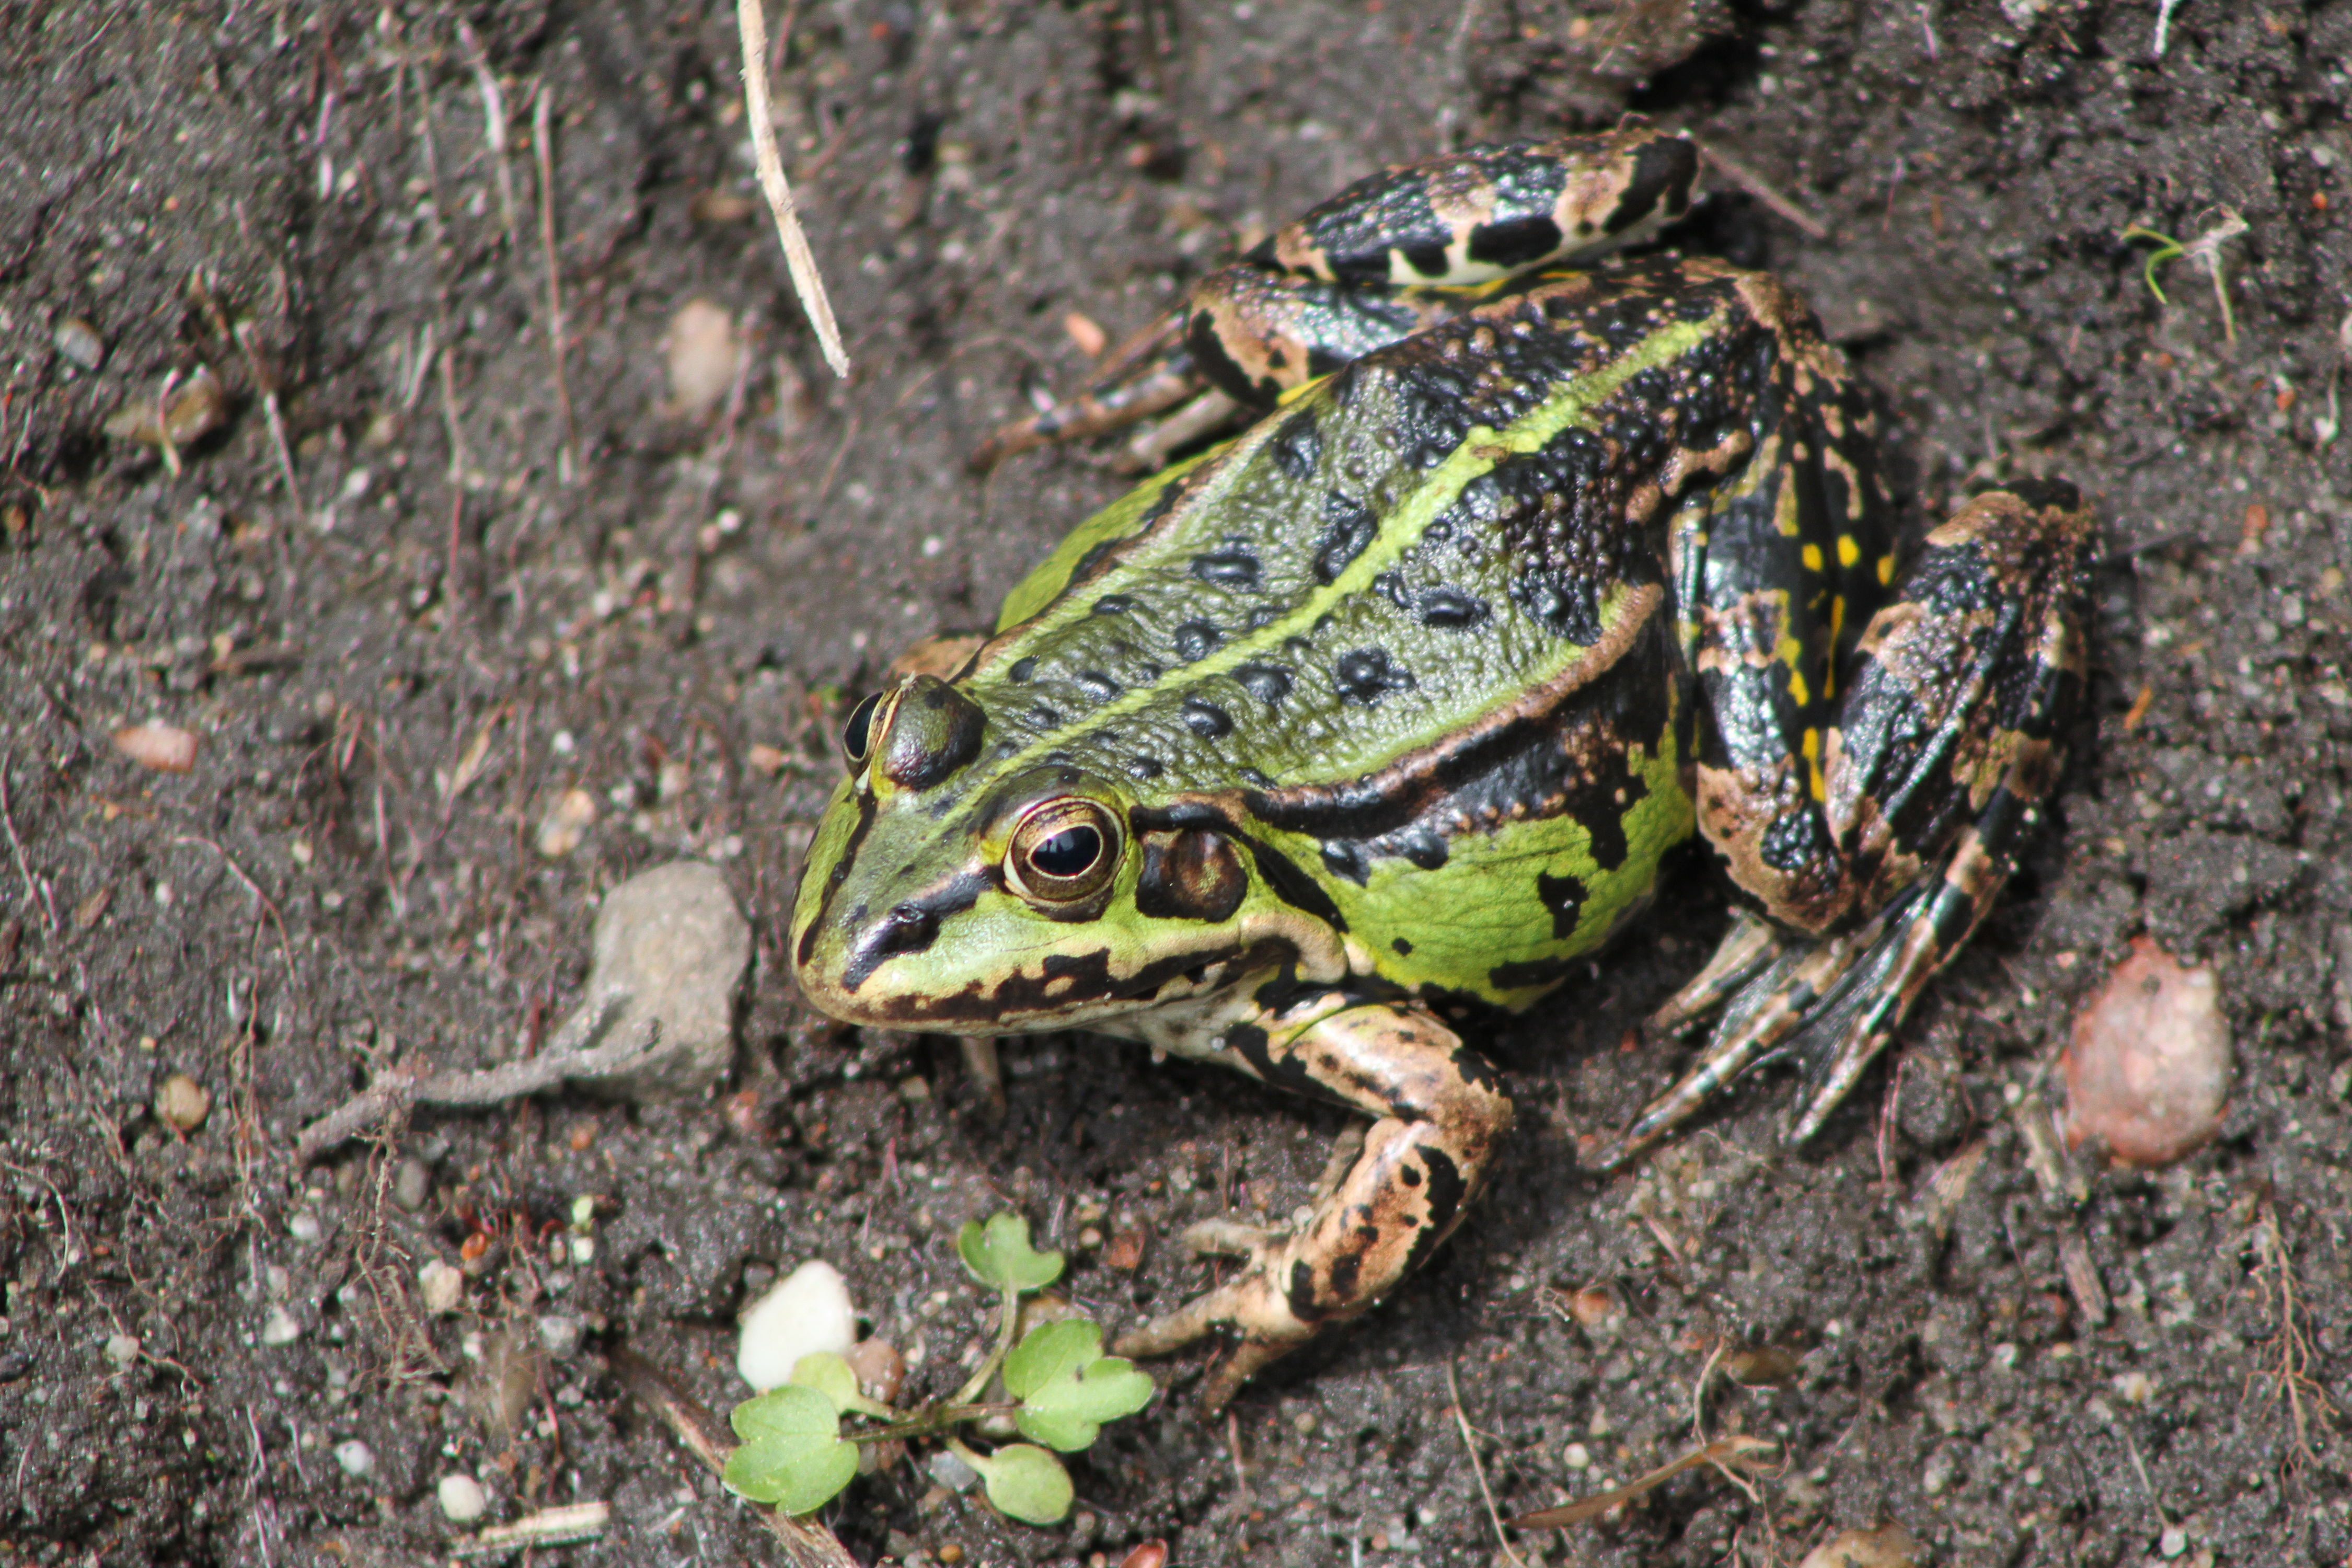
nature, wildlife, spring, green, small, frog, toad, amphibian, fauna, vertebrate, toads, the frog, bullfrog, ranidae